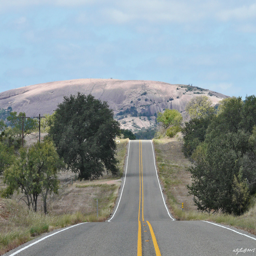
back road approaching geographical formation !